Sailing stones

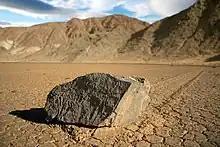
Another sailing stone in Racetrack Playa

Physicists Bacon "et al." studying the phenomenon in 1996, informed by studies in Owens Dry Lake Playa, discovered that winds blowing on playa surfaces can be compressed and intensified because of a playa's smooth, flat surfaces. They also found that boundary layers (the region just above ground where winds are slower due to ground drag) on these surfaces can be as low as . As a result, stones just a few centimeters high feel the full force of ambient winds and their gusts, which can reach in winter storms. Such gusts are thought to be the initiating force, while momentum and sustained winds keep the stones moving, possibly as fast as a moderate run.